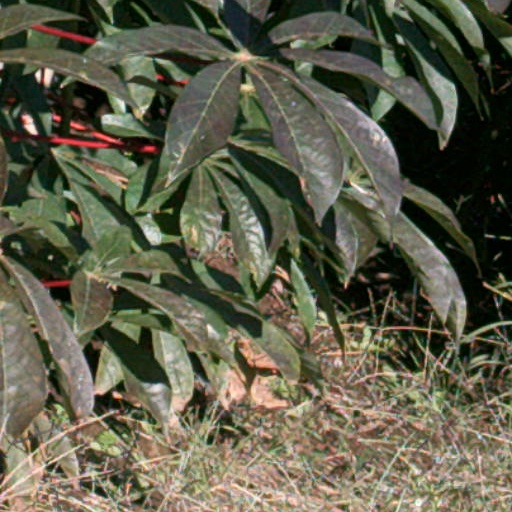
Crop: cassava